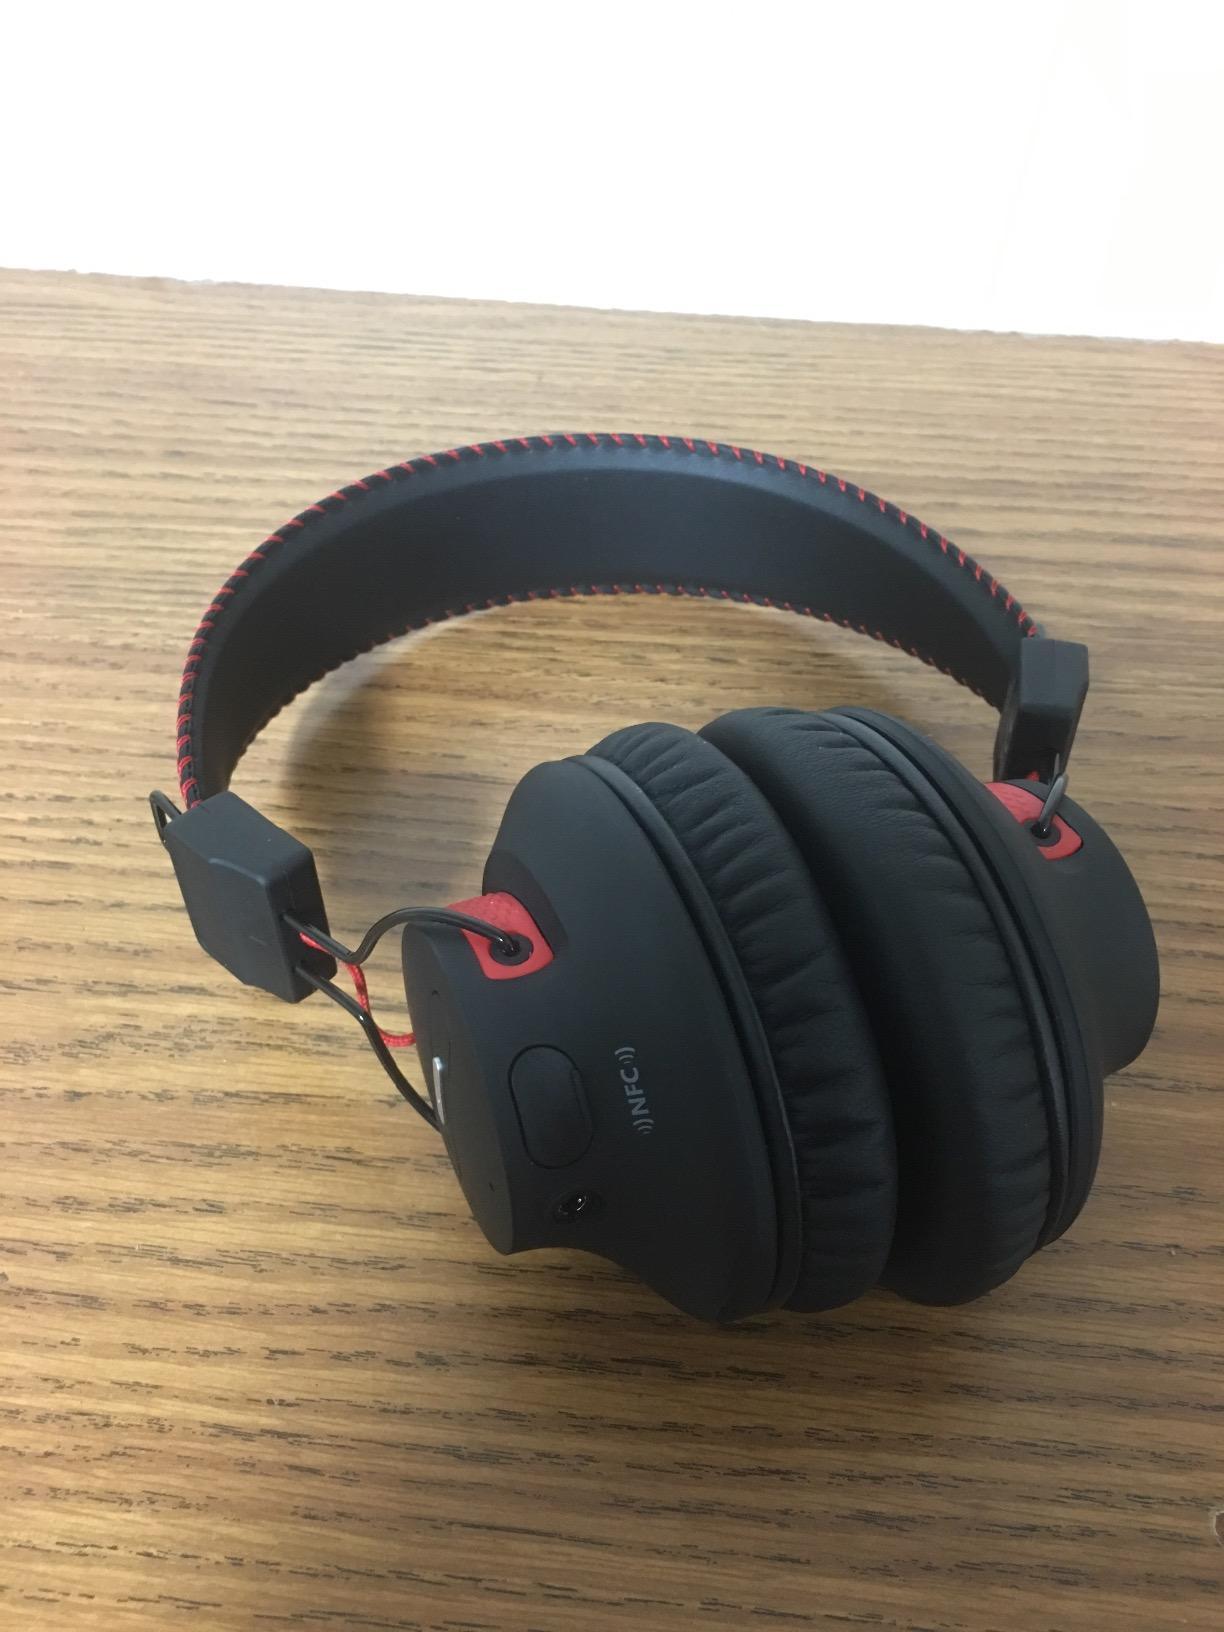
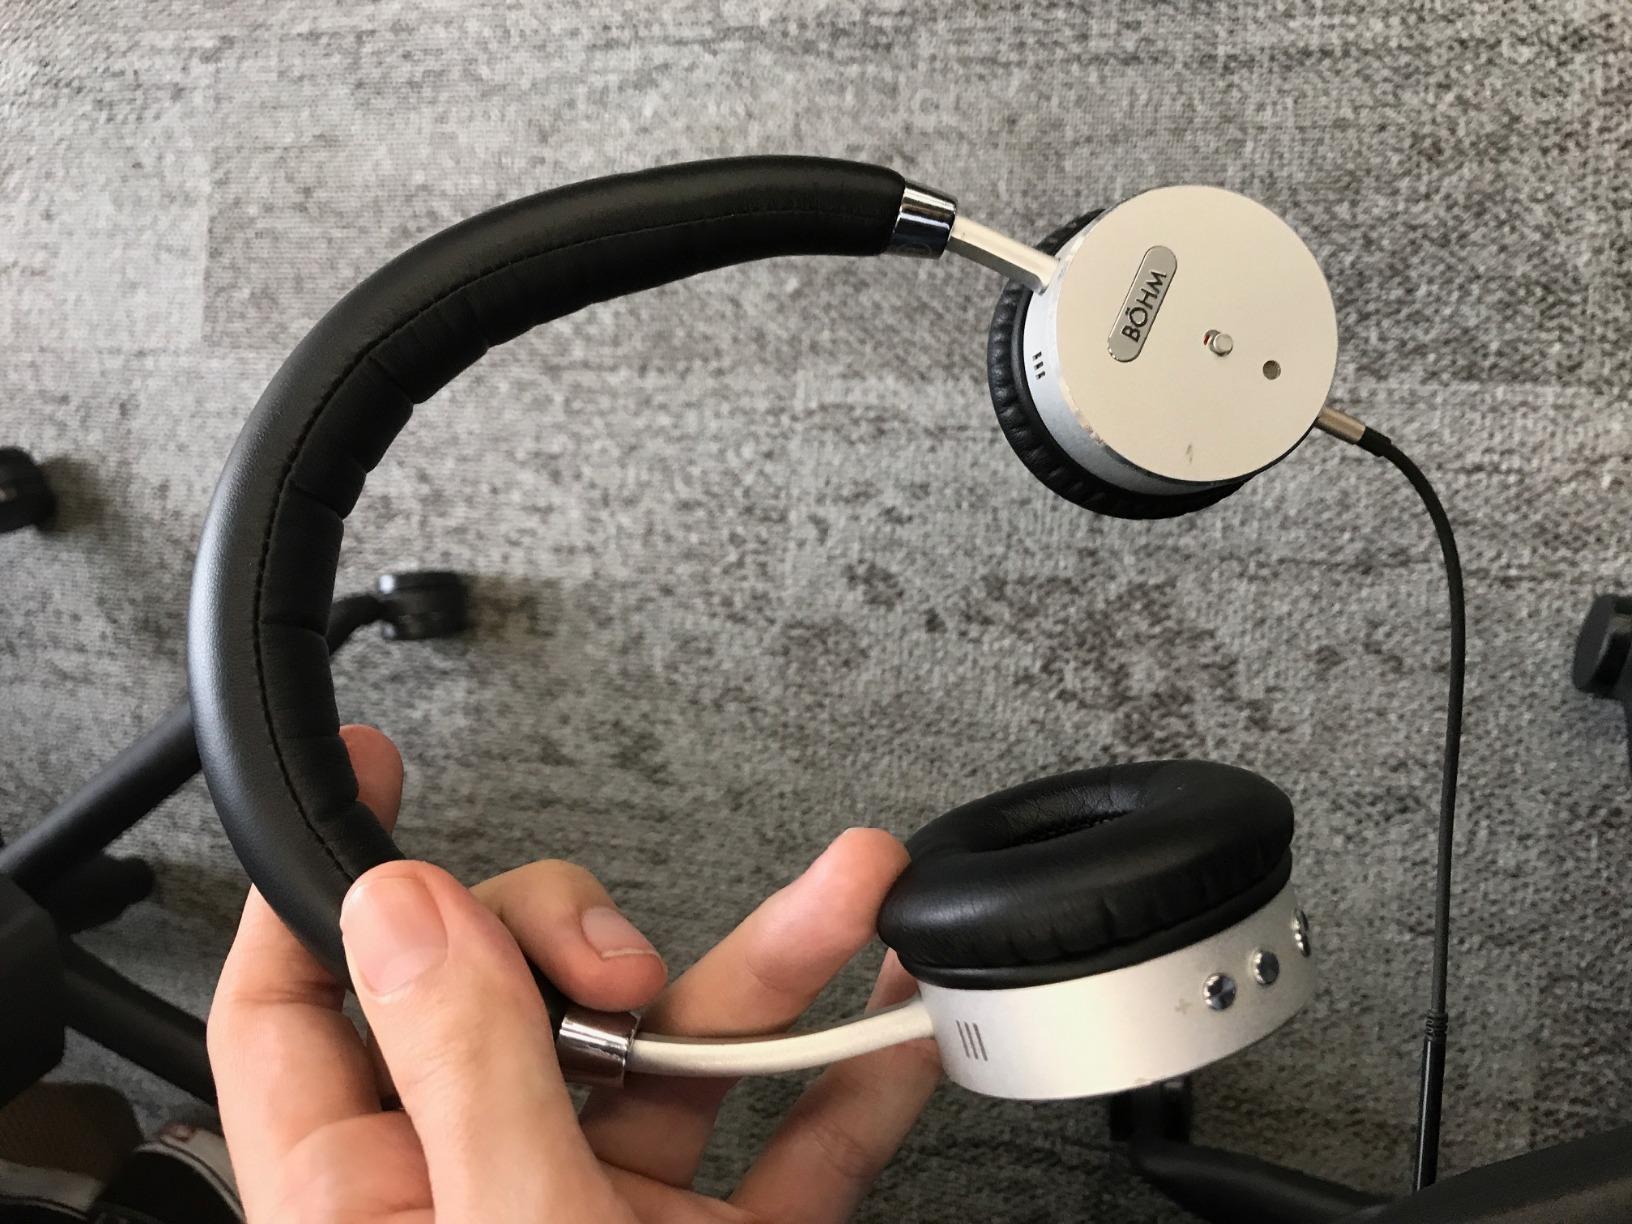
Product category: headphones
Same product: no